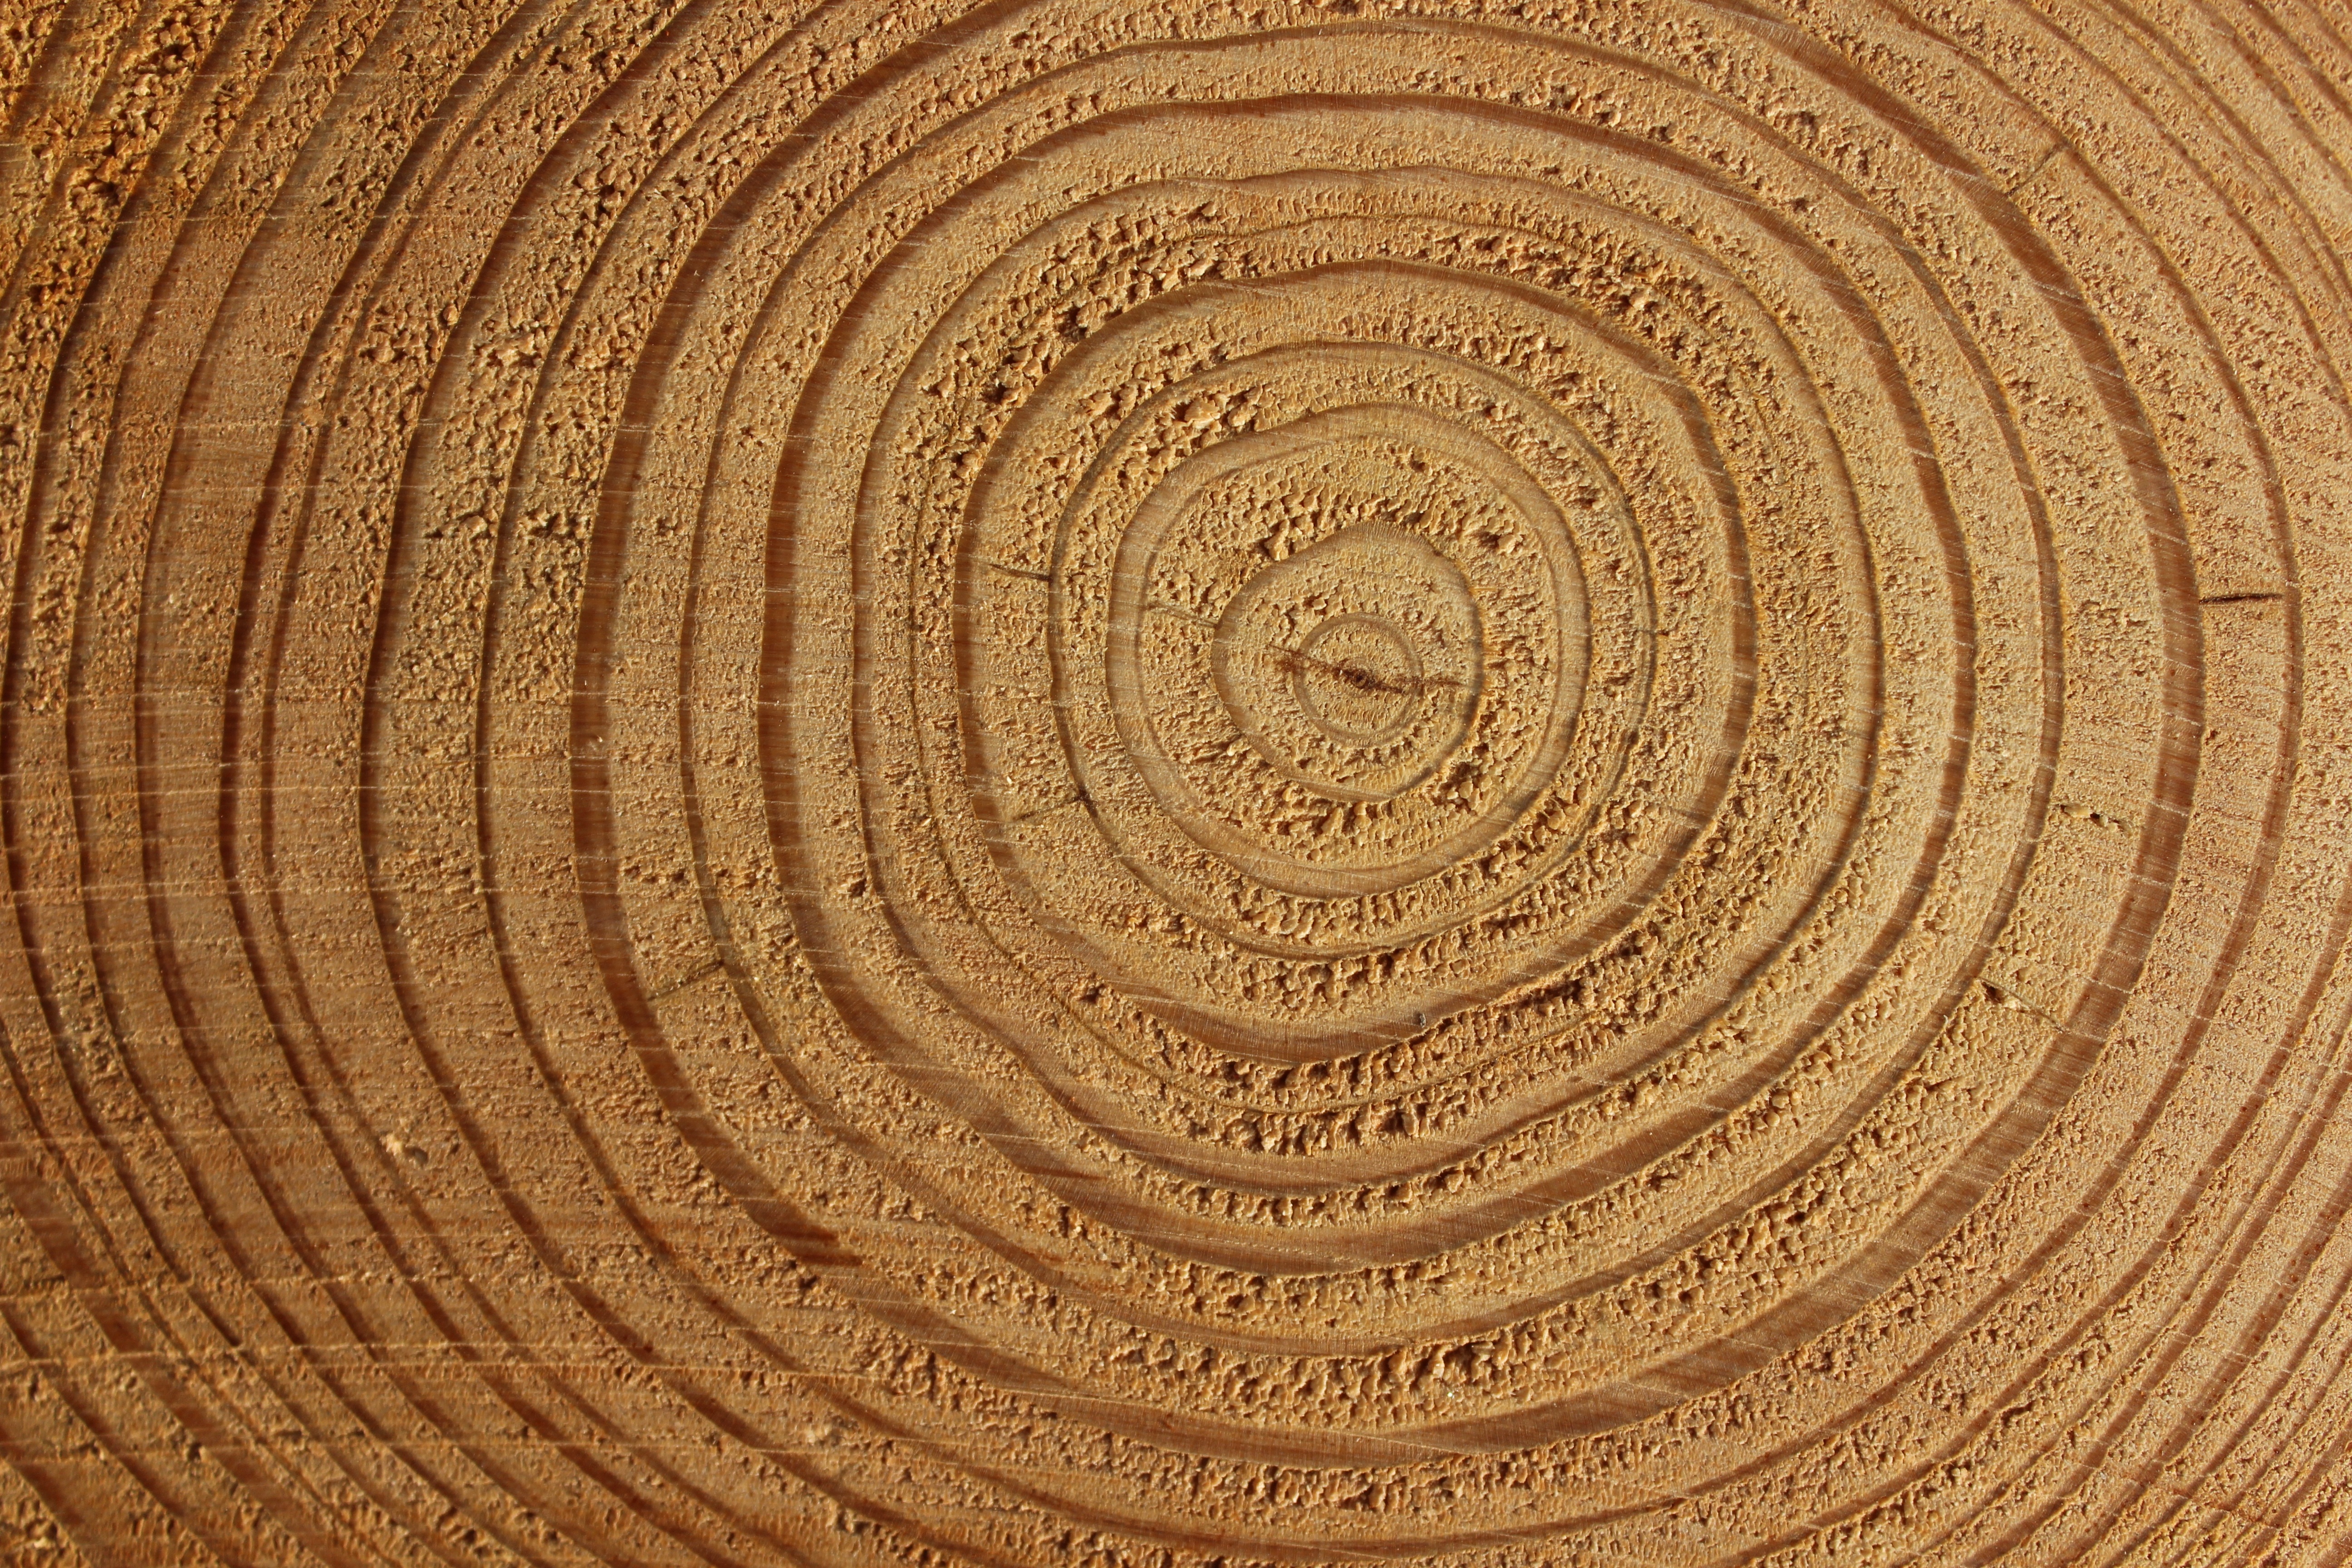
tree, nature, structure, wood, spiral, floor, bark, log, pattern, line, soil, close, circle, lines, background, hardwood, fiber, tree bark, annual rings, flooring, wood flooring, persepktive, laminate flooring